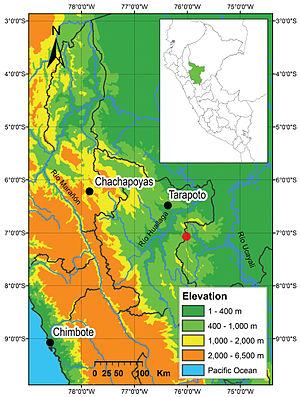
Enyalioides azulae est une espèce de sauriens de la famille des Hoplocercidae.
Enyalioides binzayedi est une espèce de sauriens de la famille des Hoplocercidae.